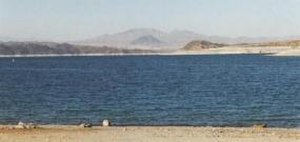
Lake Mead
Lake Mead (Mead-søen)
Søen Lake Mead er et nationalt rekreationsområde, der ligger i den nordvestlige del af Arizona på grænsen til Nevada, USA.